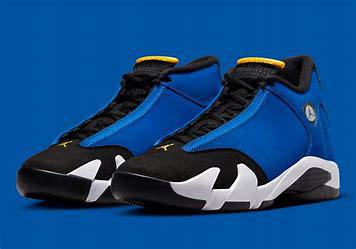
Brand: Jordan
Model: 14 Retro